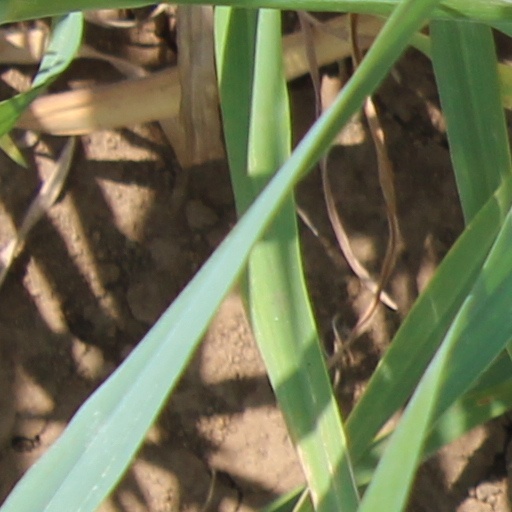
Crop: wheat